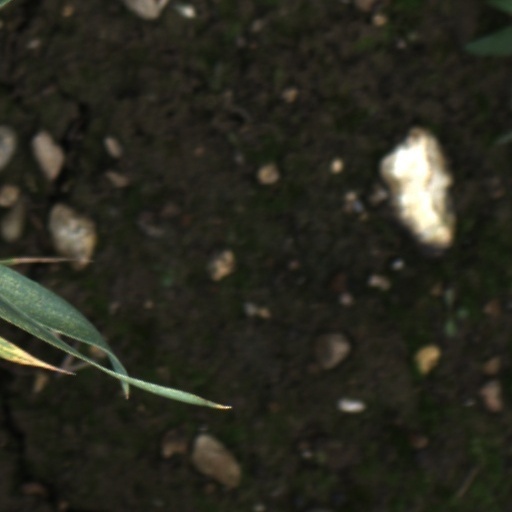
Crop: wheat